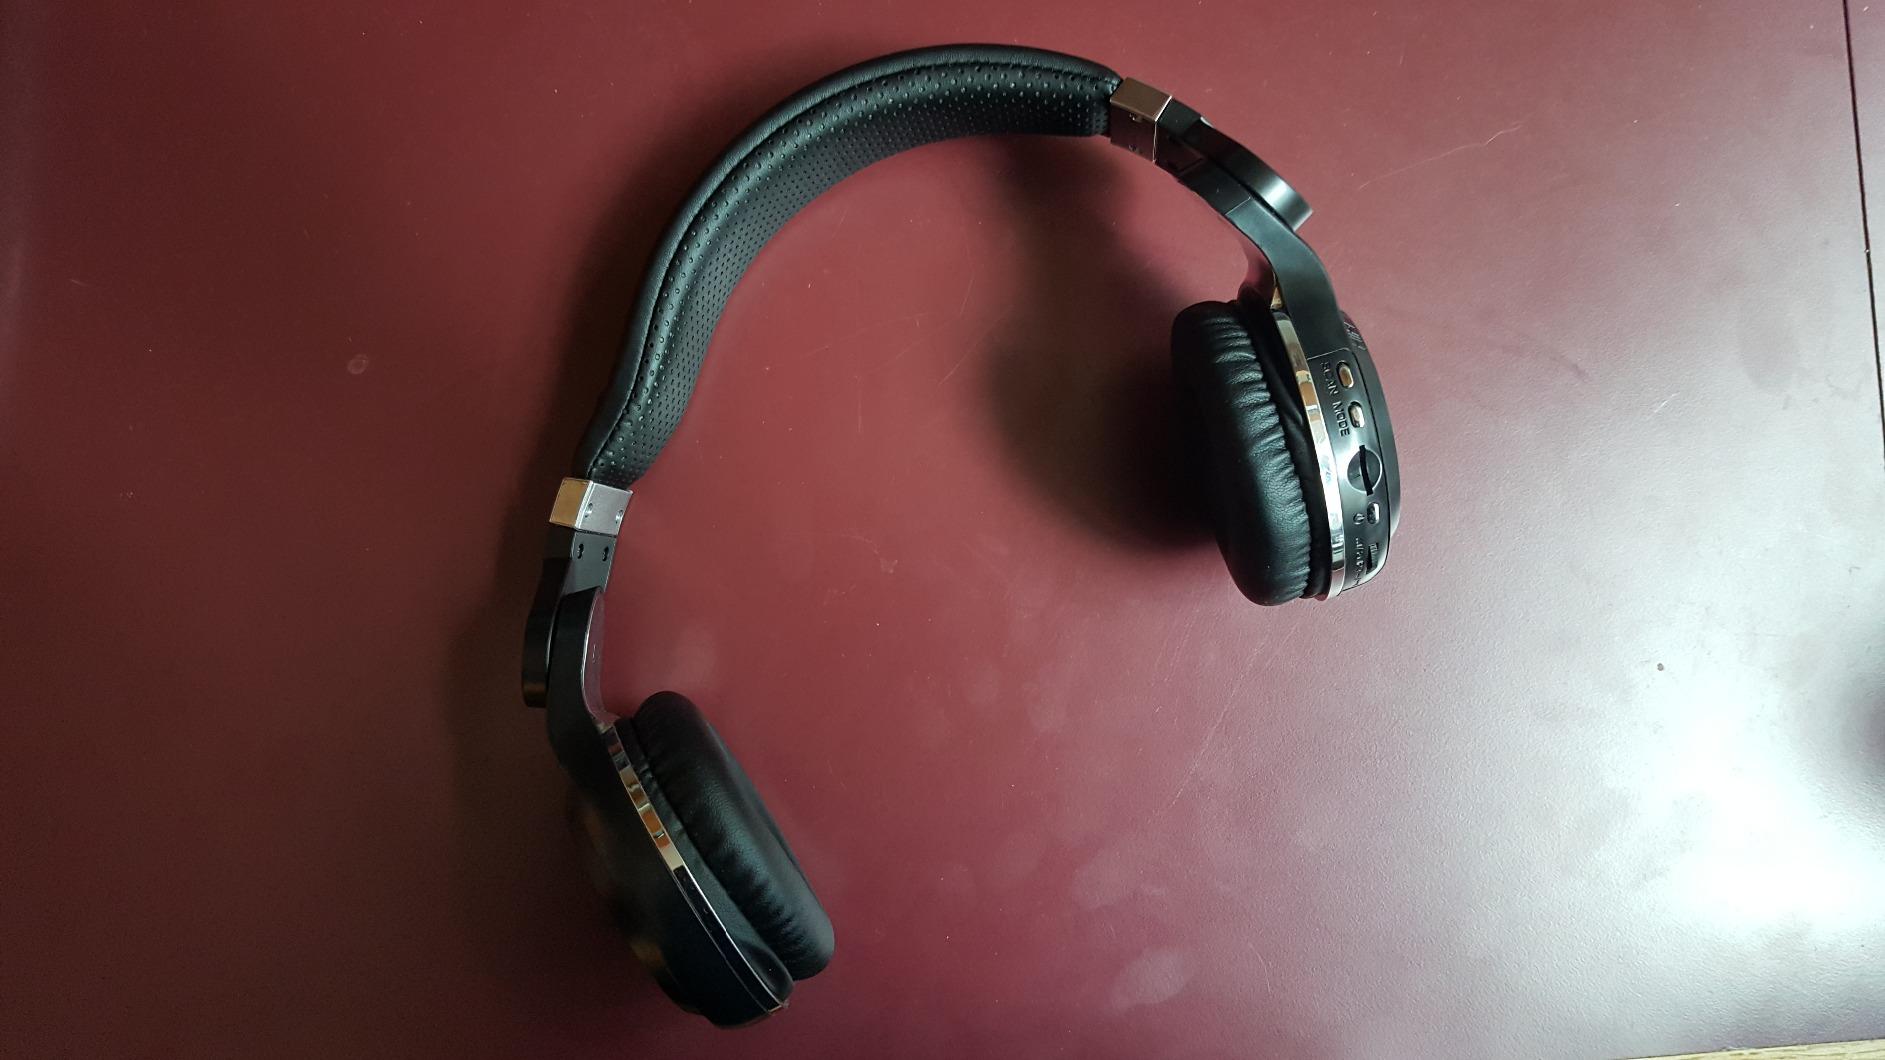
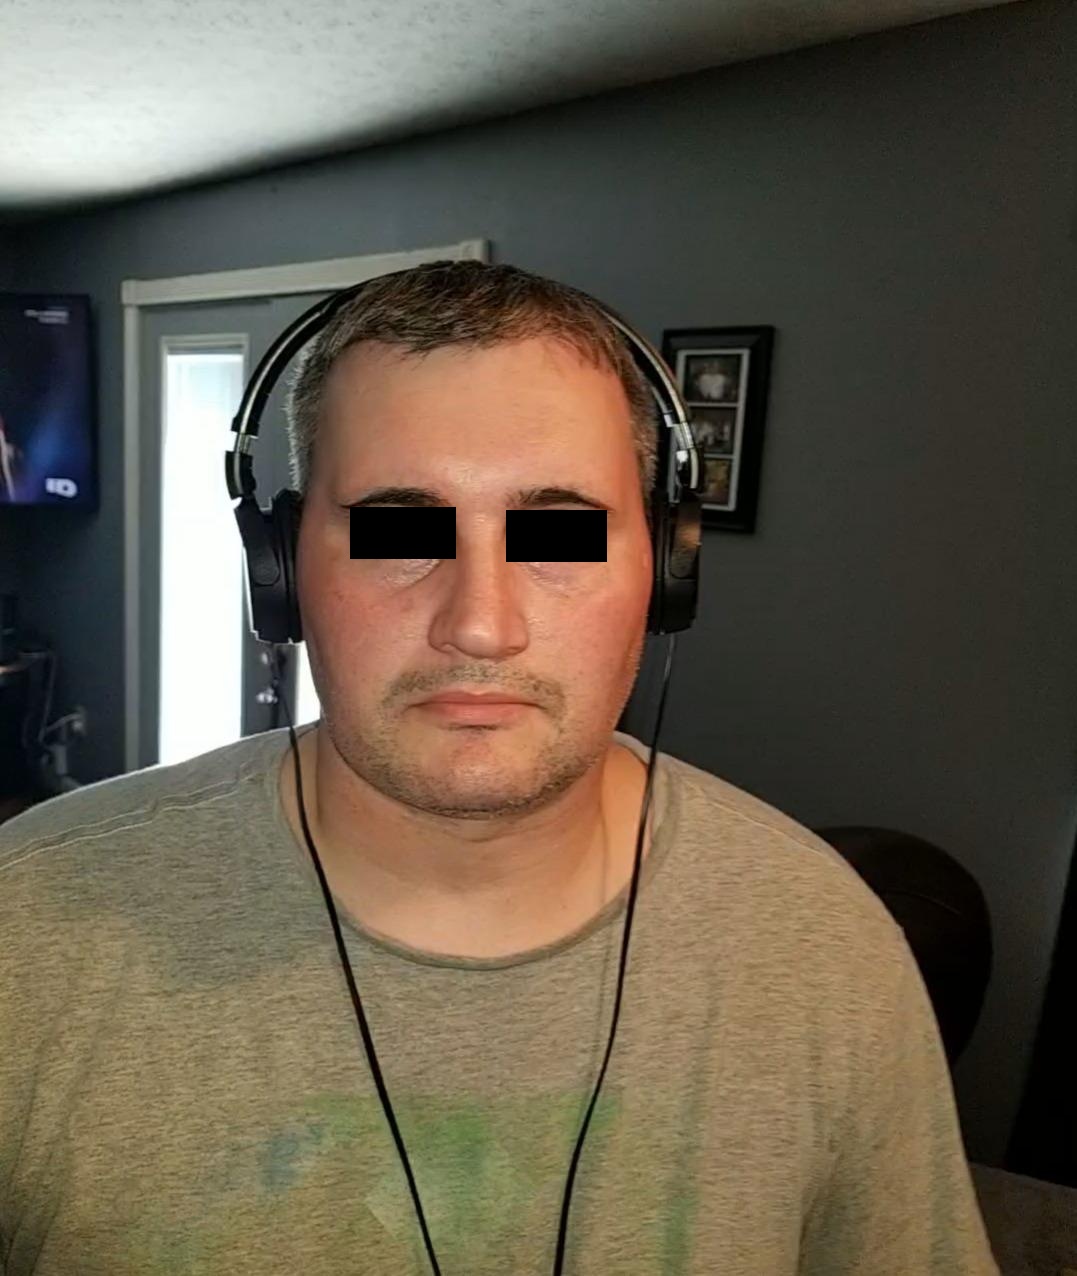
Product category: headphones
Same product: no